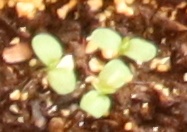
Label: Flax